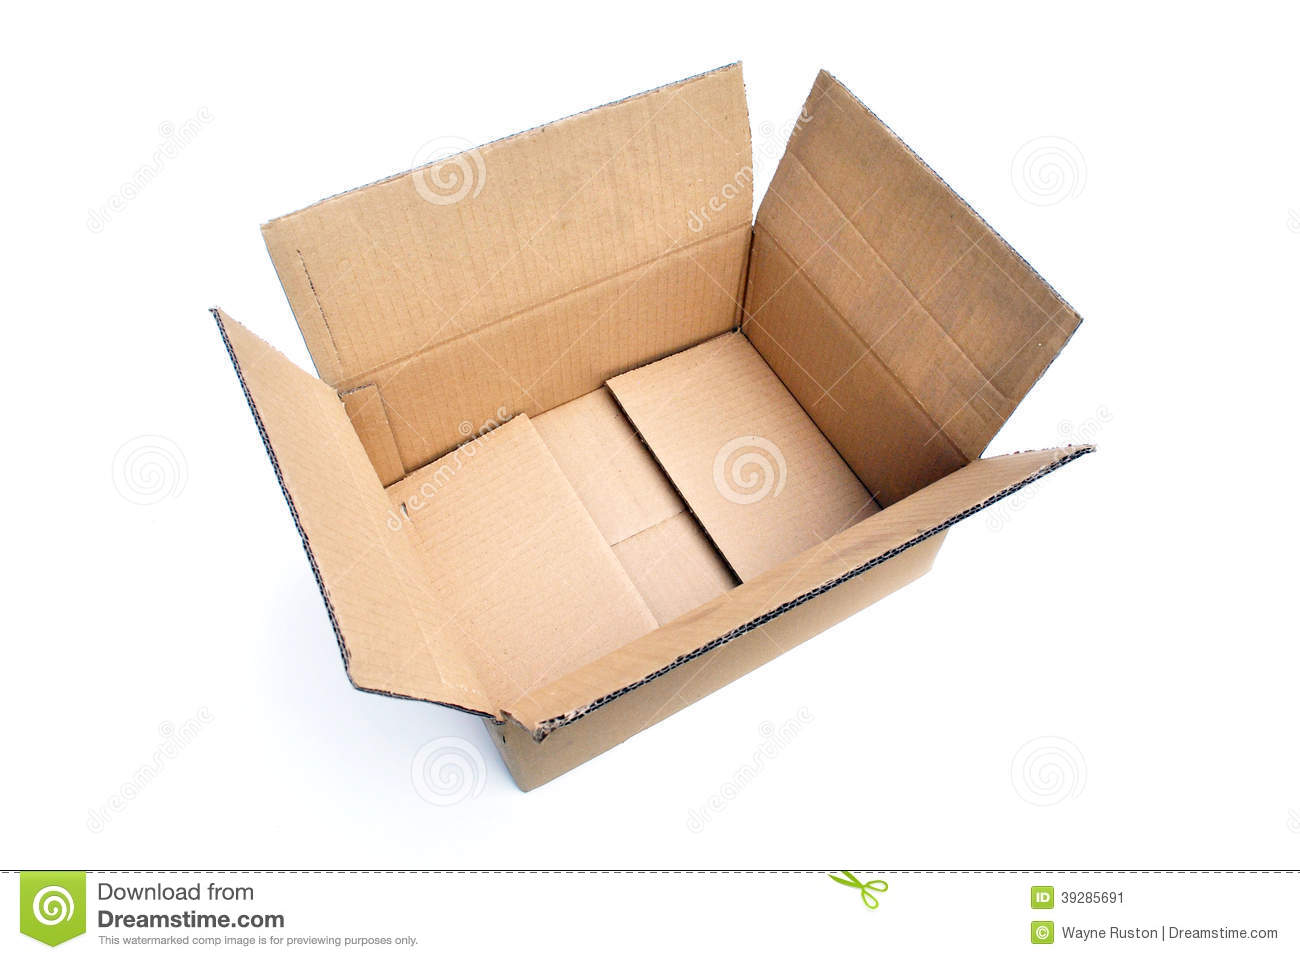
Label: cardboard